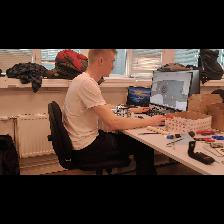
Label: Human